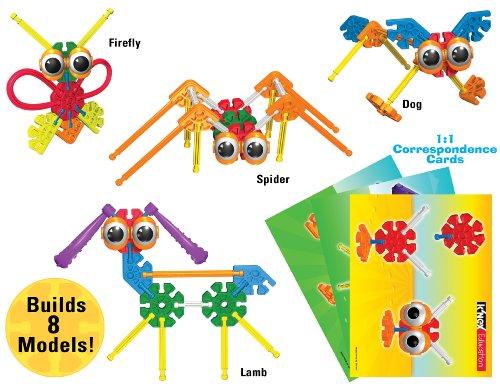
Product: K’NEX Education – Kid K’NEX Group Building Set – 131 Pieces – Ages 3+ – Preschool Educational Toy
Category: Toys & Games | Building Toys
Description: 131 COLORFUL PIECES – The K’NEX Education Kid K’NEX Group Building Set contains 131 big, soft, and chunky pieces that boast vibrant colors and high-quality construction.
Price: $45.99
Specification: ProductDimensions:7.2x11x16.2inches|ItemWeight:3.2pounds|ShippingWeight:3.2pounds(Viewshippingratesandpolicies)|DomesticShipping:ItemcanbeshippedwithinU.S.|InternationalShipping:ThisitemcanbeshippedtoselectcountriesoutsideoftheU.S.LearnMore|ASIN:B000NGM090|Itemmodelnumber:78750|Manufacturerrecommendedage:36months-7years